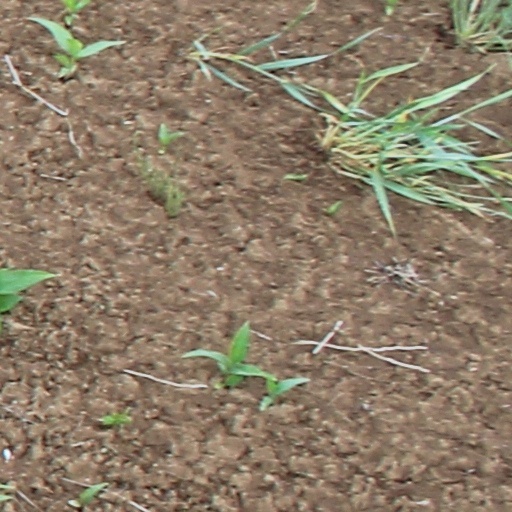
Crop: wheat